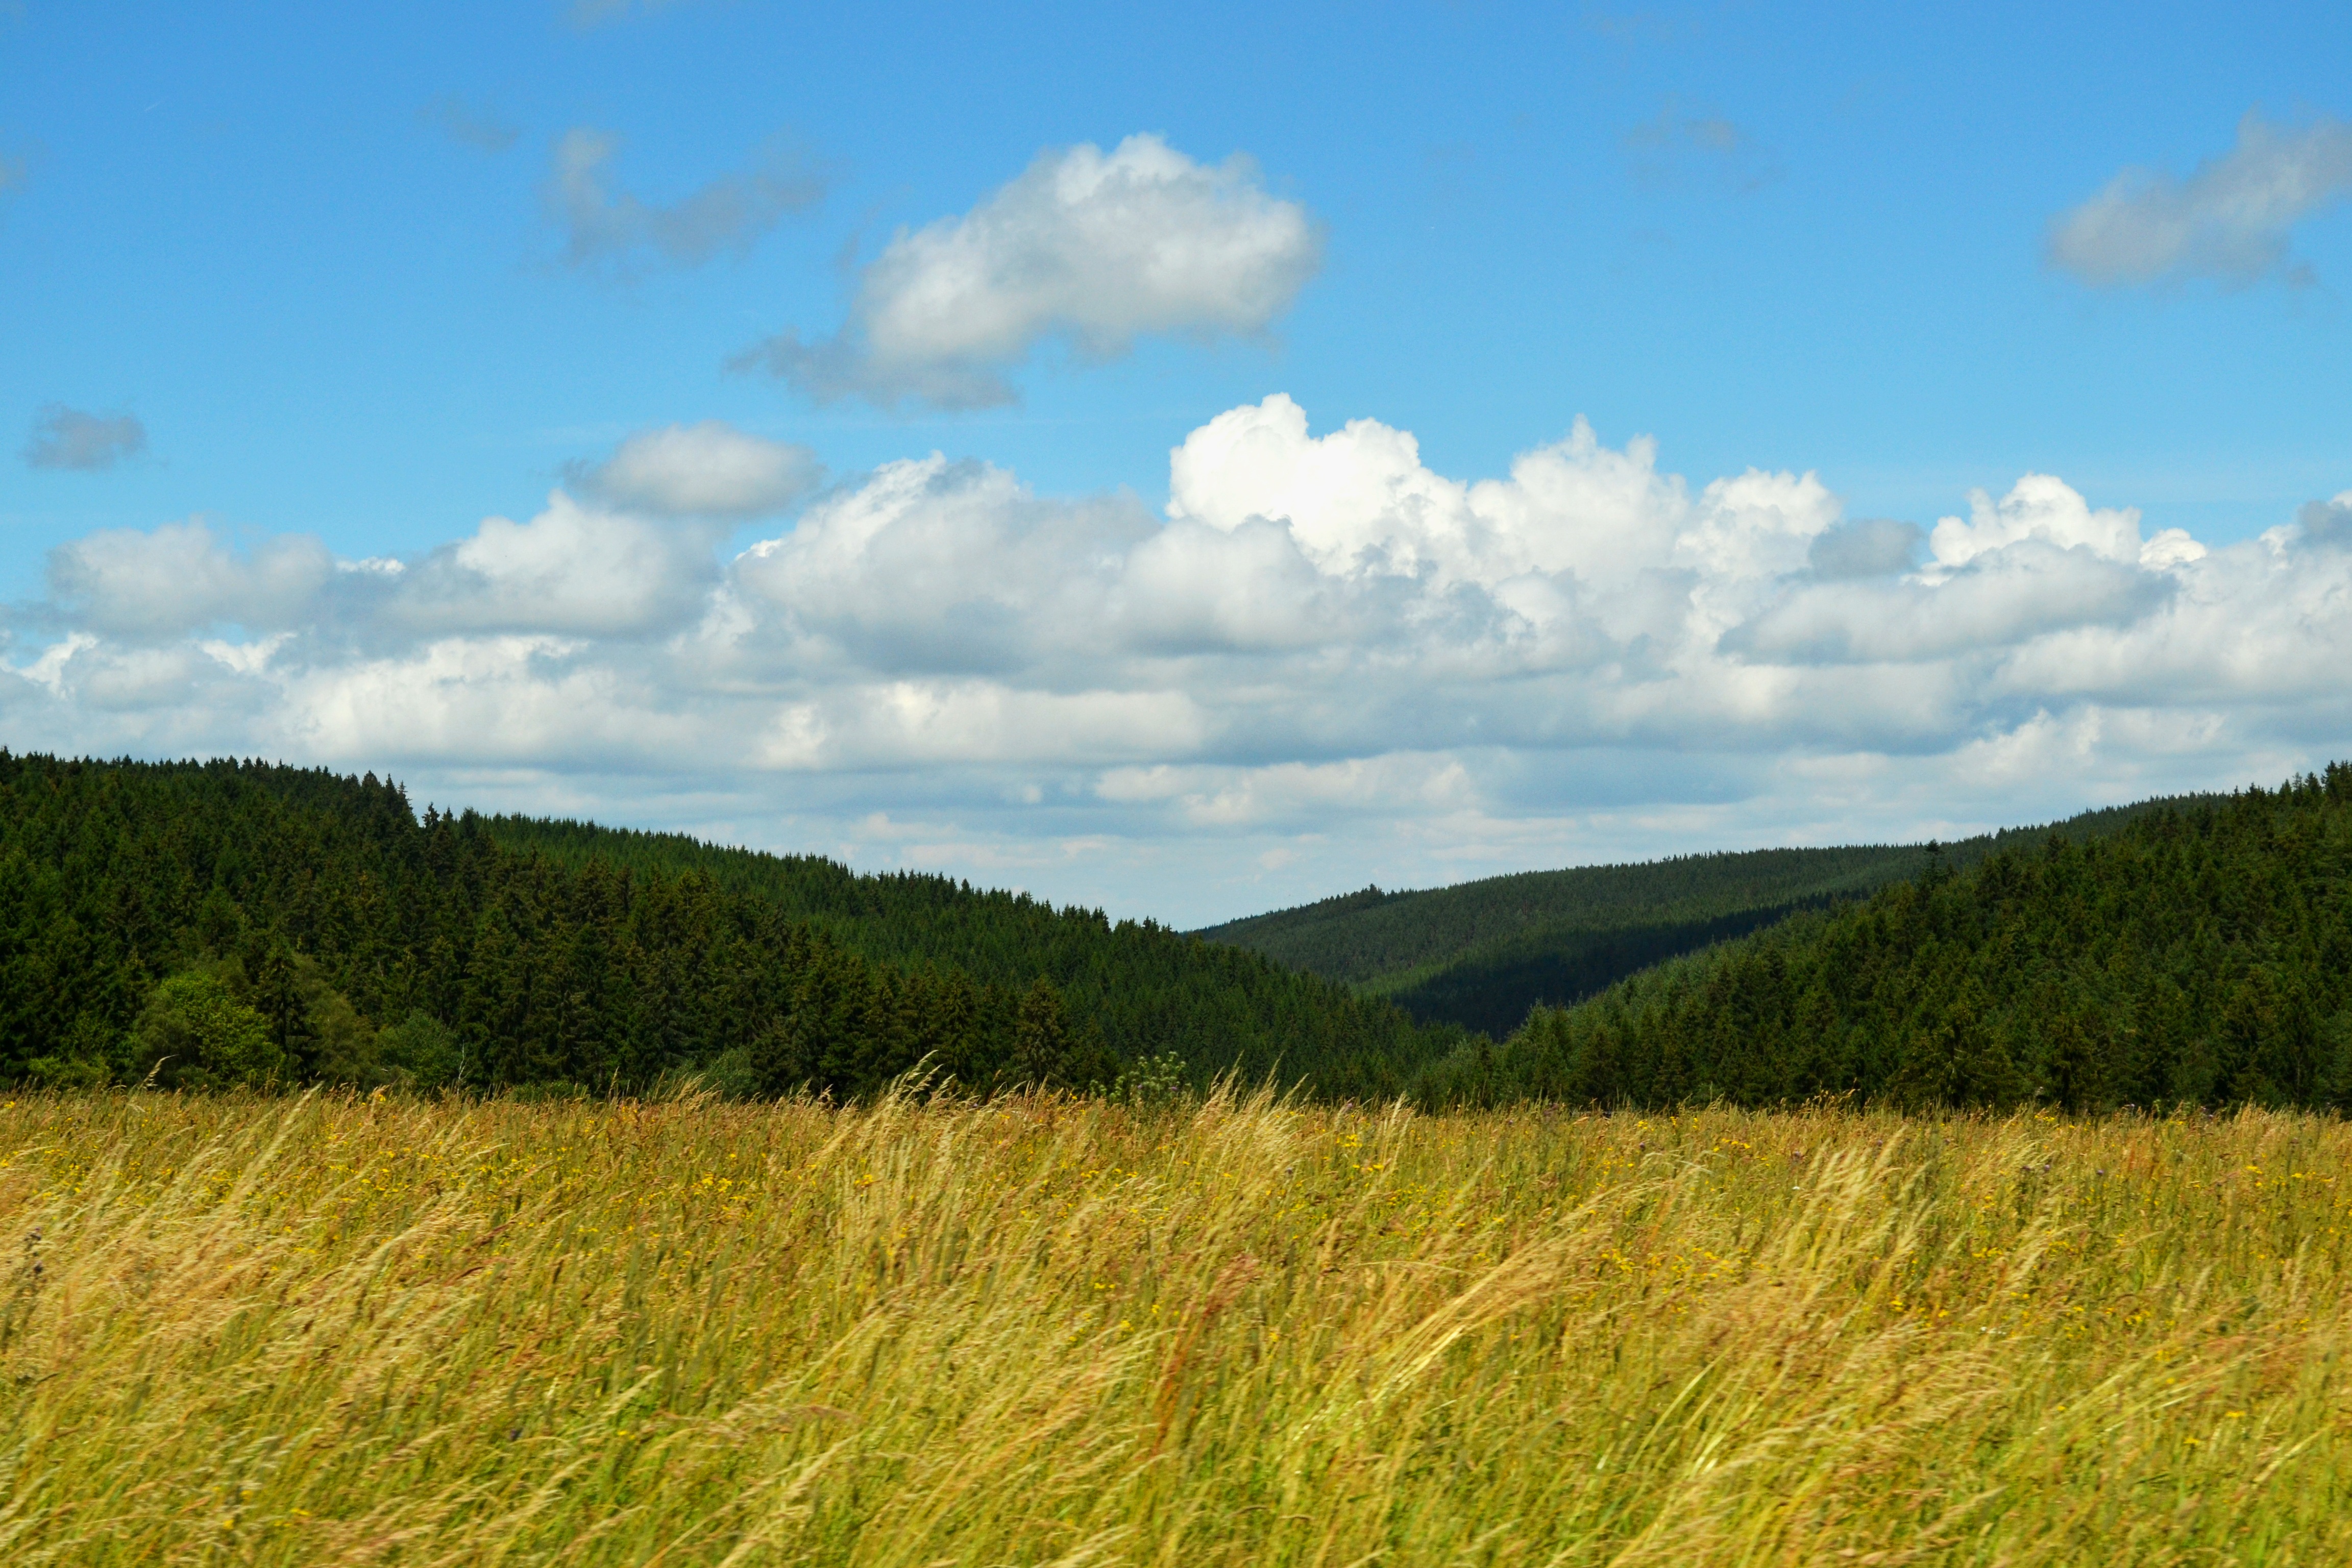
landscape, tree, grass, horizon, mountain, cloud, sky, field, meadow, prairie, hill, pasture, agriculture, ridge, plain, trees, clouds, grassland, wetland, plateau, habitat, ecosystem, steppe, rural area, natural environment, geographical feature, grass family, mountainous landforms